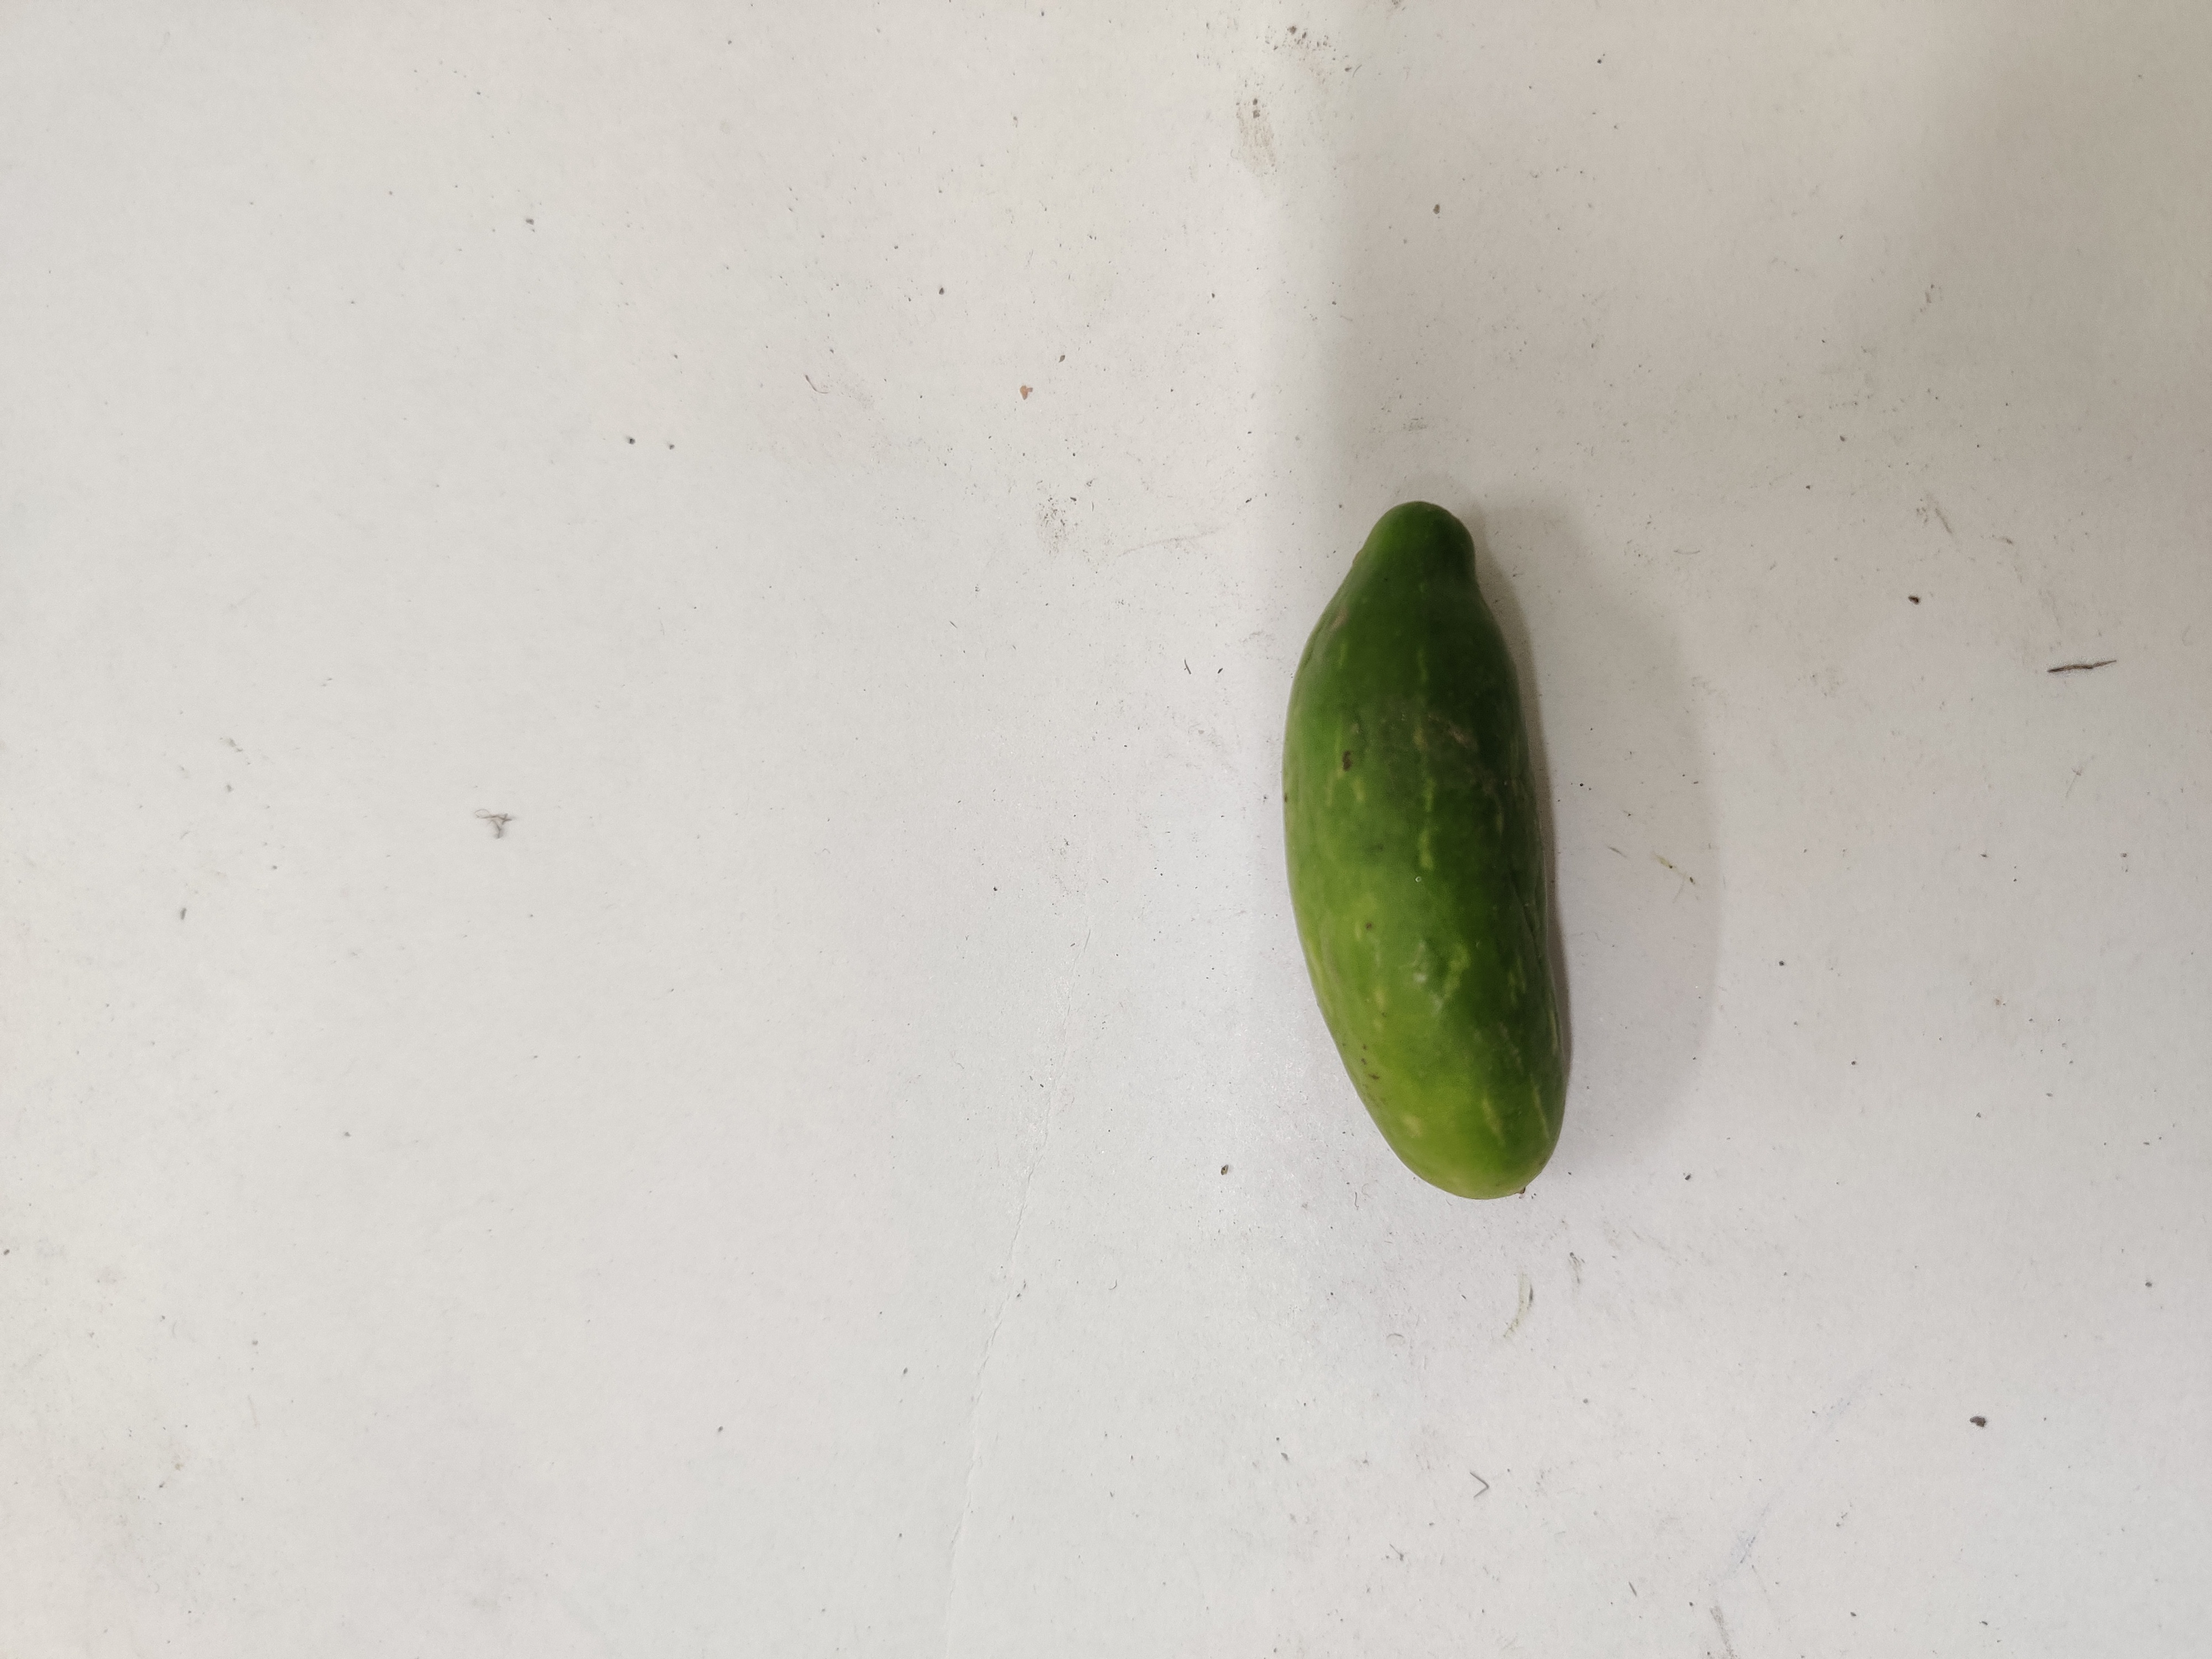
Crop: Ivy Gourd
Condition: Damaged